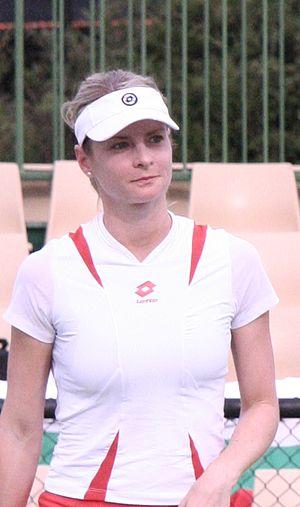
Martina Suchá est une joueuse de tennis slovaque.